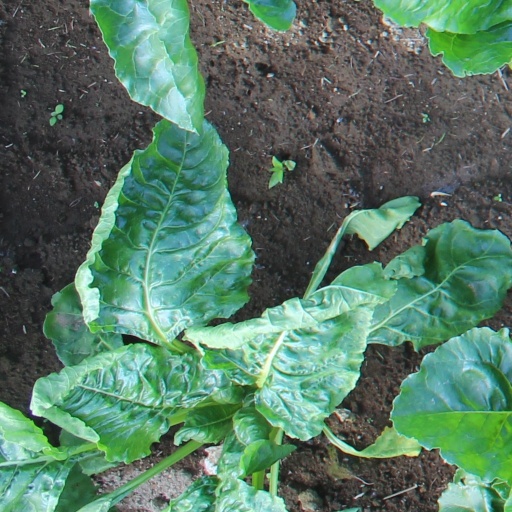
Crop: sugar beet